Freddy Kempf

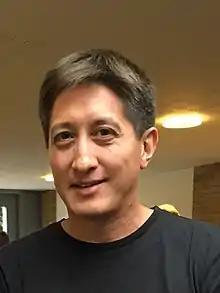
Freddy Kempf in July 2017

Frederick Albert Kempf (born 14 October 1977) is a British pianist born in Croydon to a German father and a Japanese mother. He lives in Berlin.